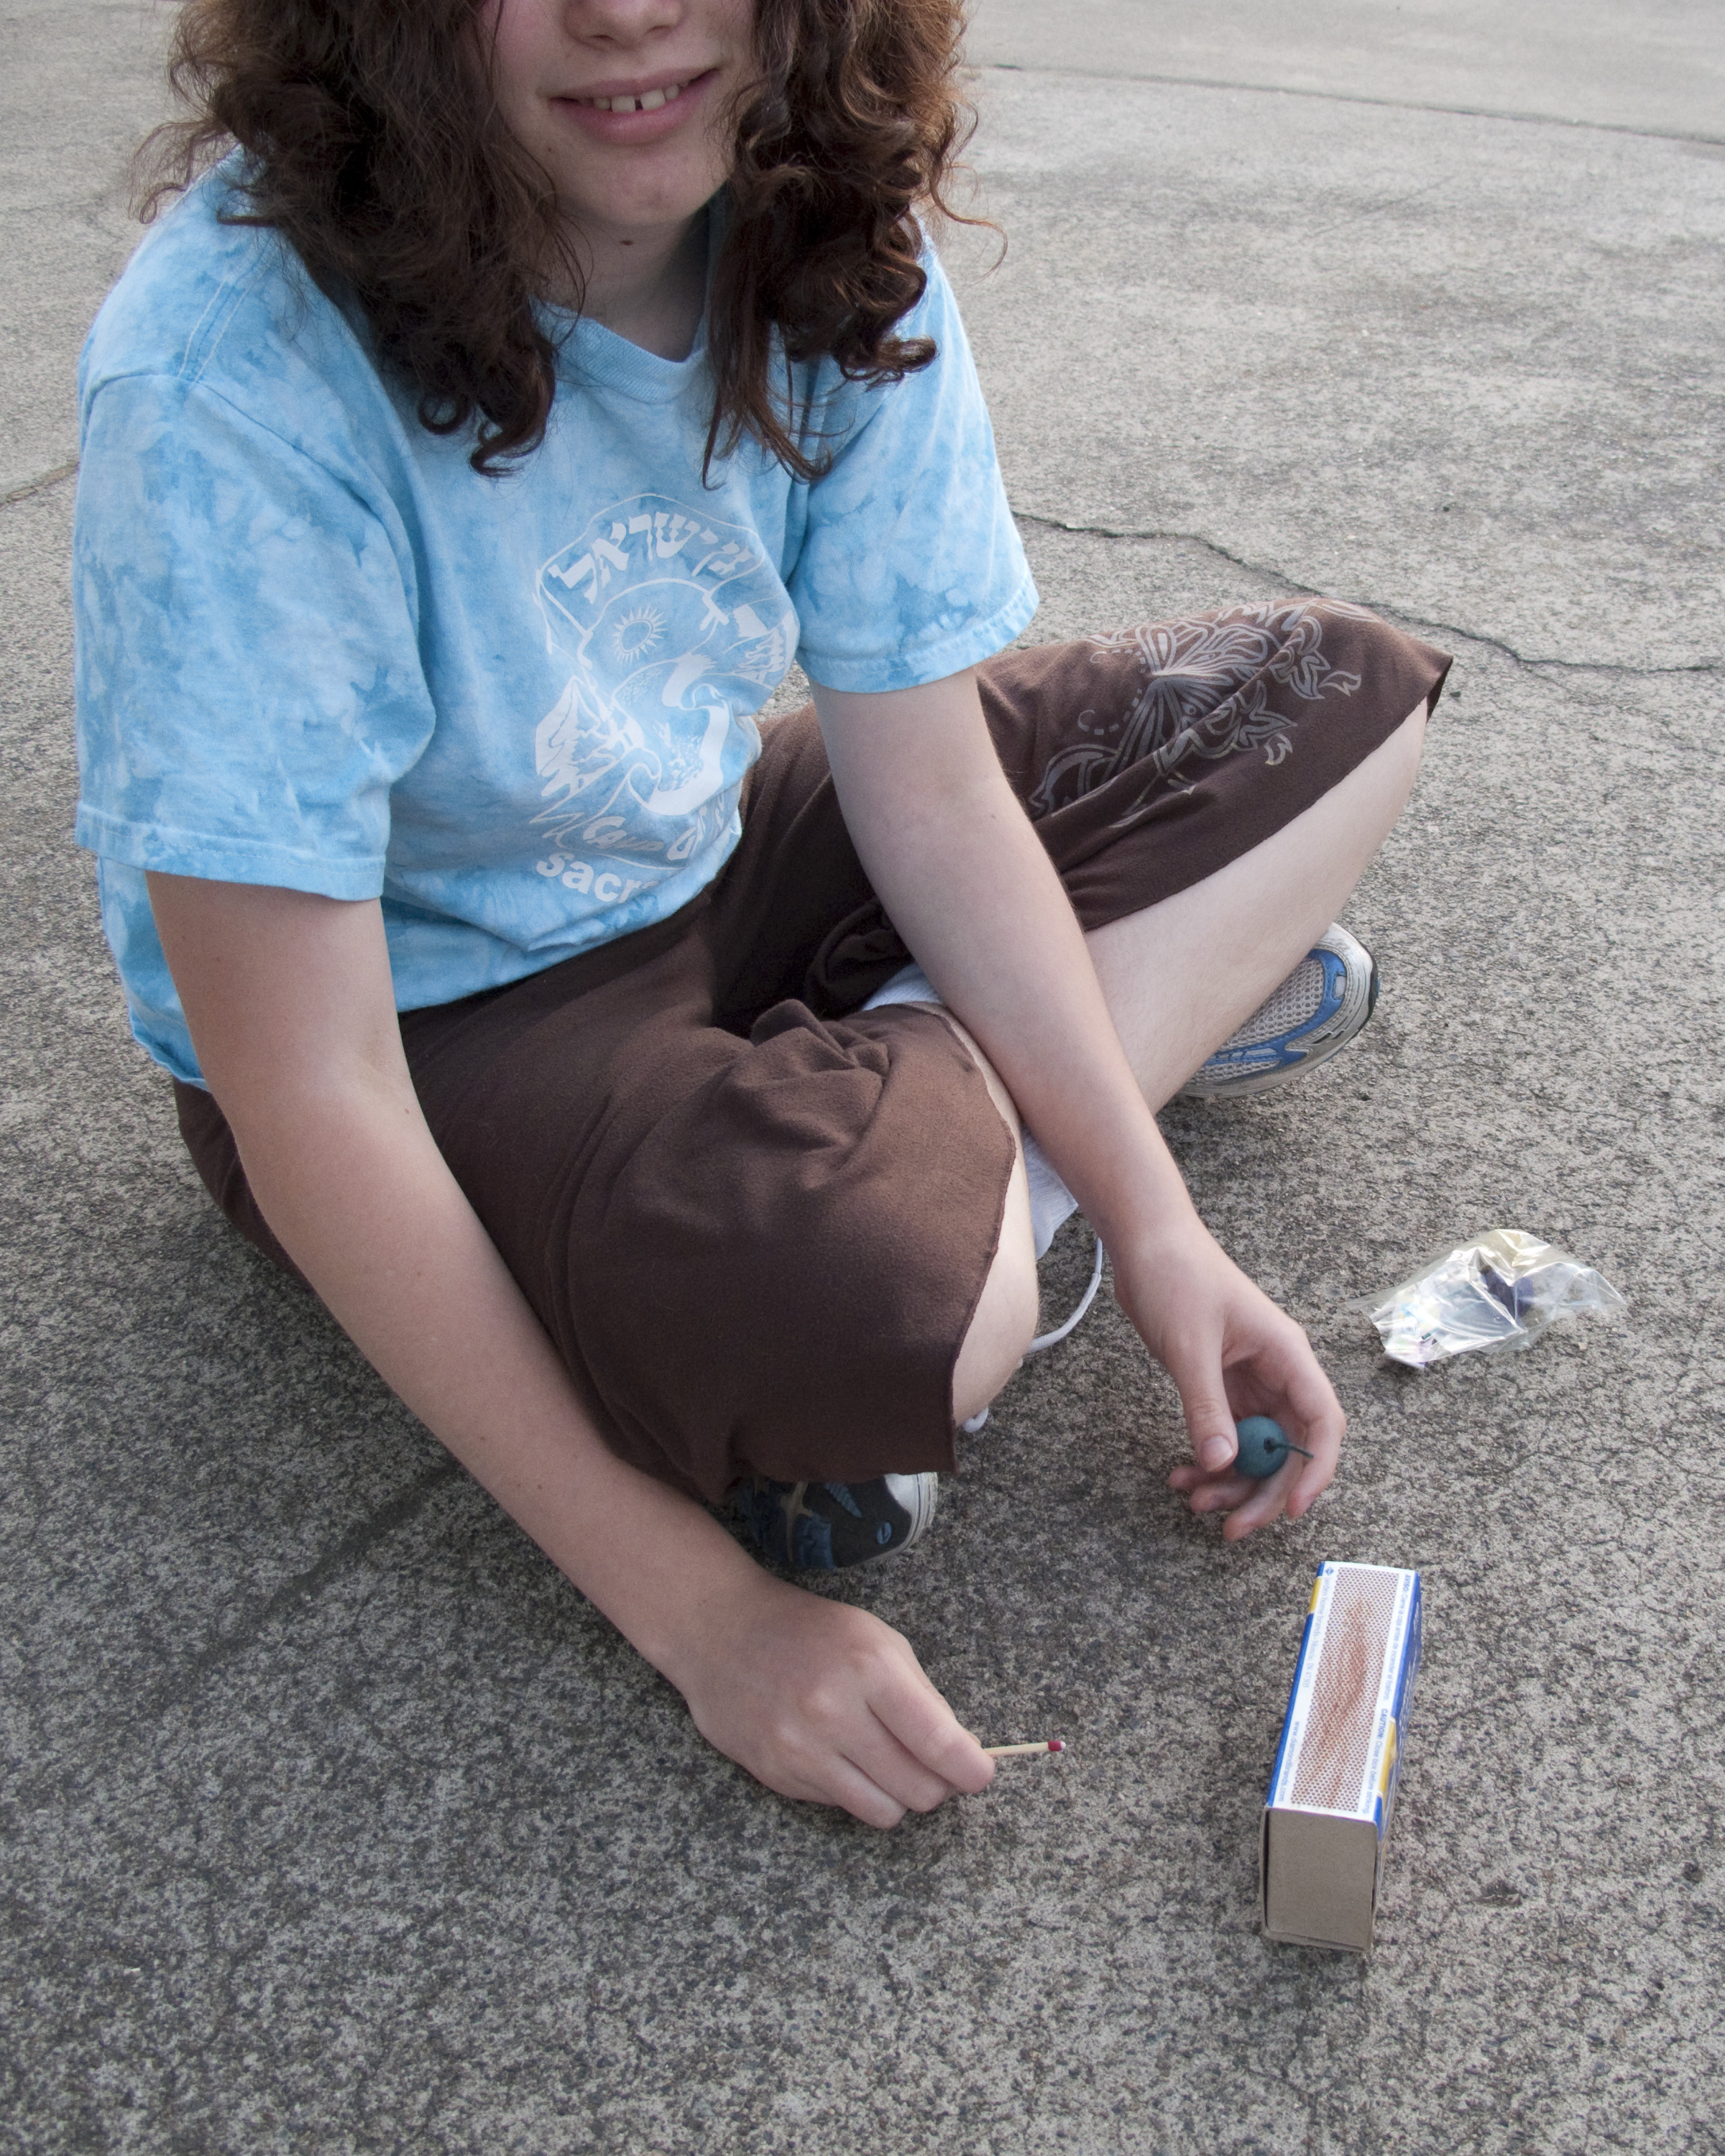
girl, leg, model, spring, sitting, fashion, blue, clothing, human body, dress, beauty, photo shoot, human positions